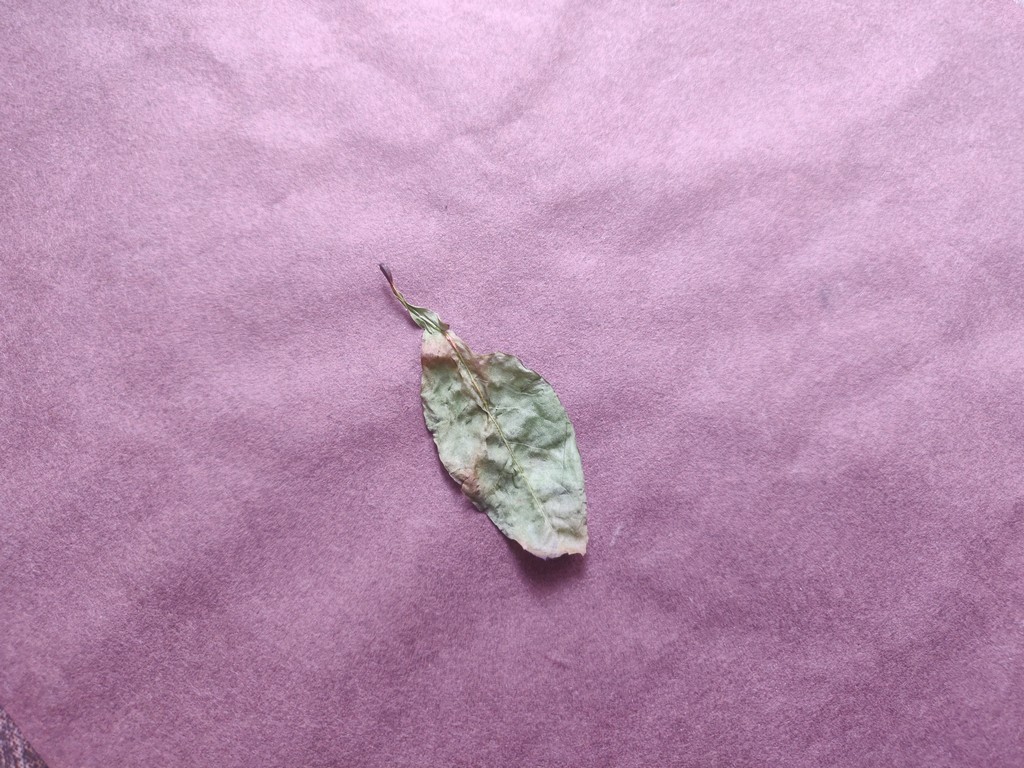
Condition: Dried
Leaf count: single
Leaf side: unknown